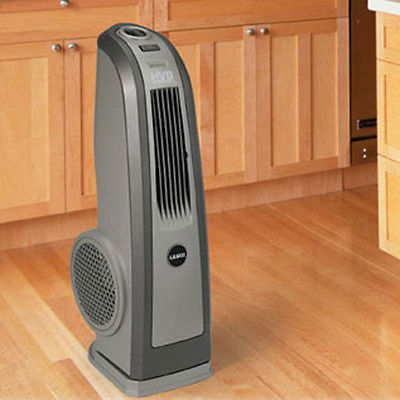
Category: fan